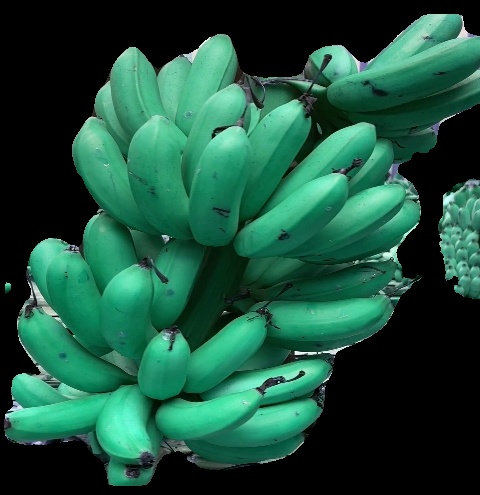
Variety: rasbale
Grade: grade1